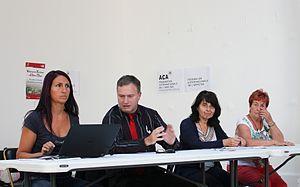
Réunion du Conseil international francoprovençal (CIF) lors de la 37e Fête internationale de l'arpitan, Saint-Etienne, 2016.
Marc Bron, né le 20 juillet 1962 à Thonon-les-Bains, est un enseignant, il a été maire d’Habère-Poche de 2014 à 2020. Il est un militant de la défense de la langue savoyarde.
Le francoprovençal, parfois appelé de façon militante arpitan pour éviter la confusion avec provençal, est une langue romane parlée en France, en Suisse et en Italie. C’est l’une des trois langues distinctes du groupe linguistique gallo-roman.